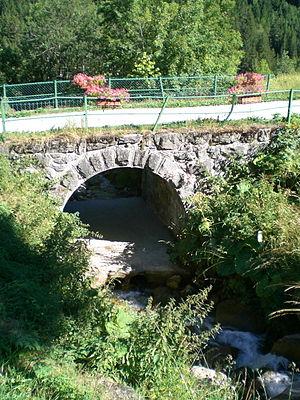
Le Nant Brun aux deux Nants - le pont
Le Nant Brun est une rivière française du département de la Savoie, en région Auvergne-Rhône-Alpes, et un affluent gauche du doron de Belleville, c'est-à-dire un sous-affluent du Rhône par le doron de Bozel et l'Isère.